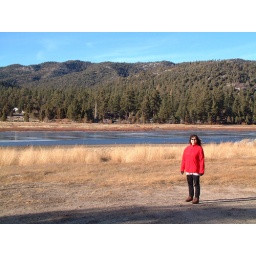
12.31.2001 - big bear mountain - yamile by the lake